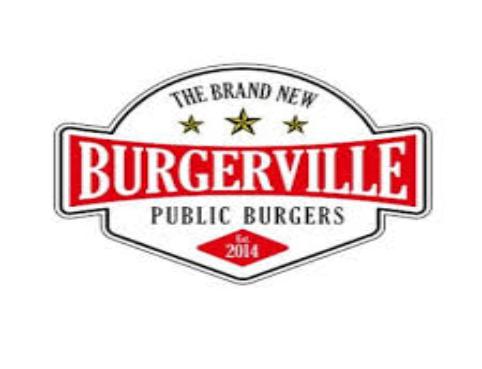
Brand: Burgerville
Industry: Food